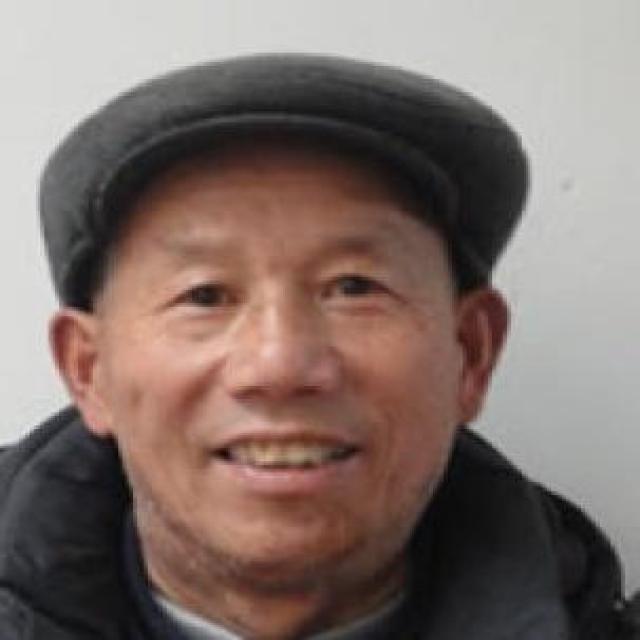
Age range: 45-64